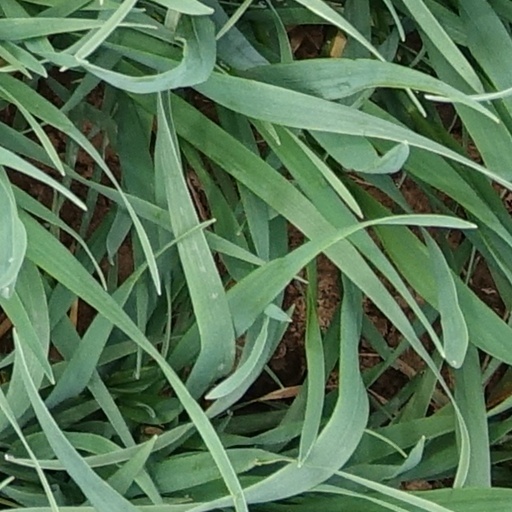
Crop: wheat